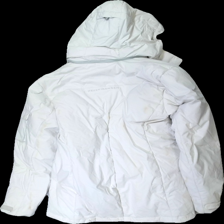
View: back
Type: Jacket
Category: Ladies
Brand: Helly Hansen
Colors: White
Material: 100% nylon
Cut: Regular
Size: L
Season: Winter
Trend: Denim
Stains: Major
Price range: <50
Recommended usage: Export
Description: White winter jacket
Comment: Large yellow stains all over